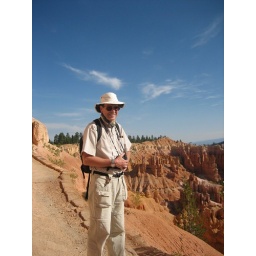
blue skies over bryce canyon